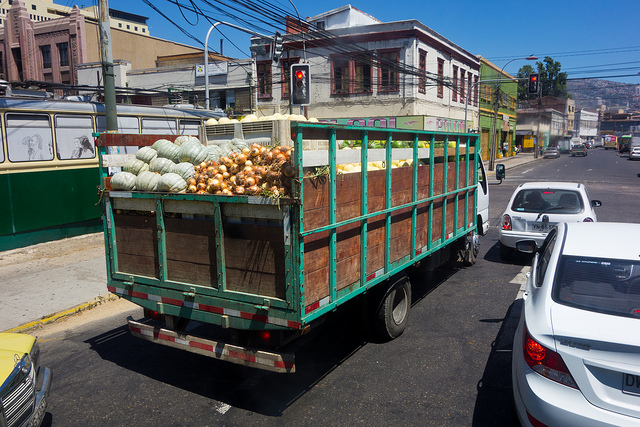
A delivery truck driving down a street filled with produce.

a truck with the back full of vegetables

a green truck with some food items in the back

A truck riding around with fruit in the back of its truck.

The truck is loaded with produce and bound for the market in town.